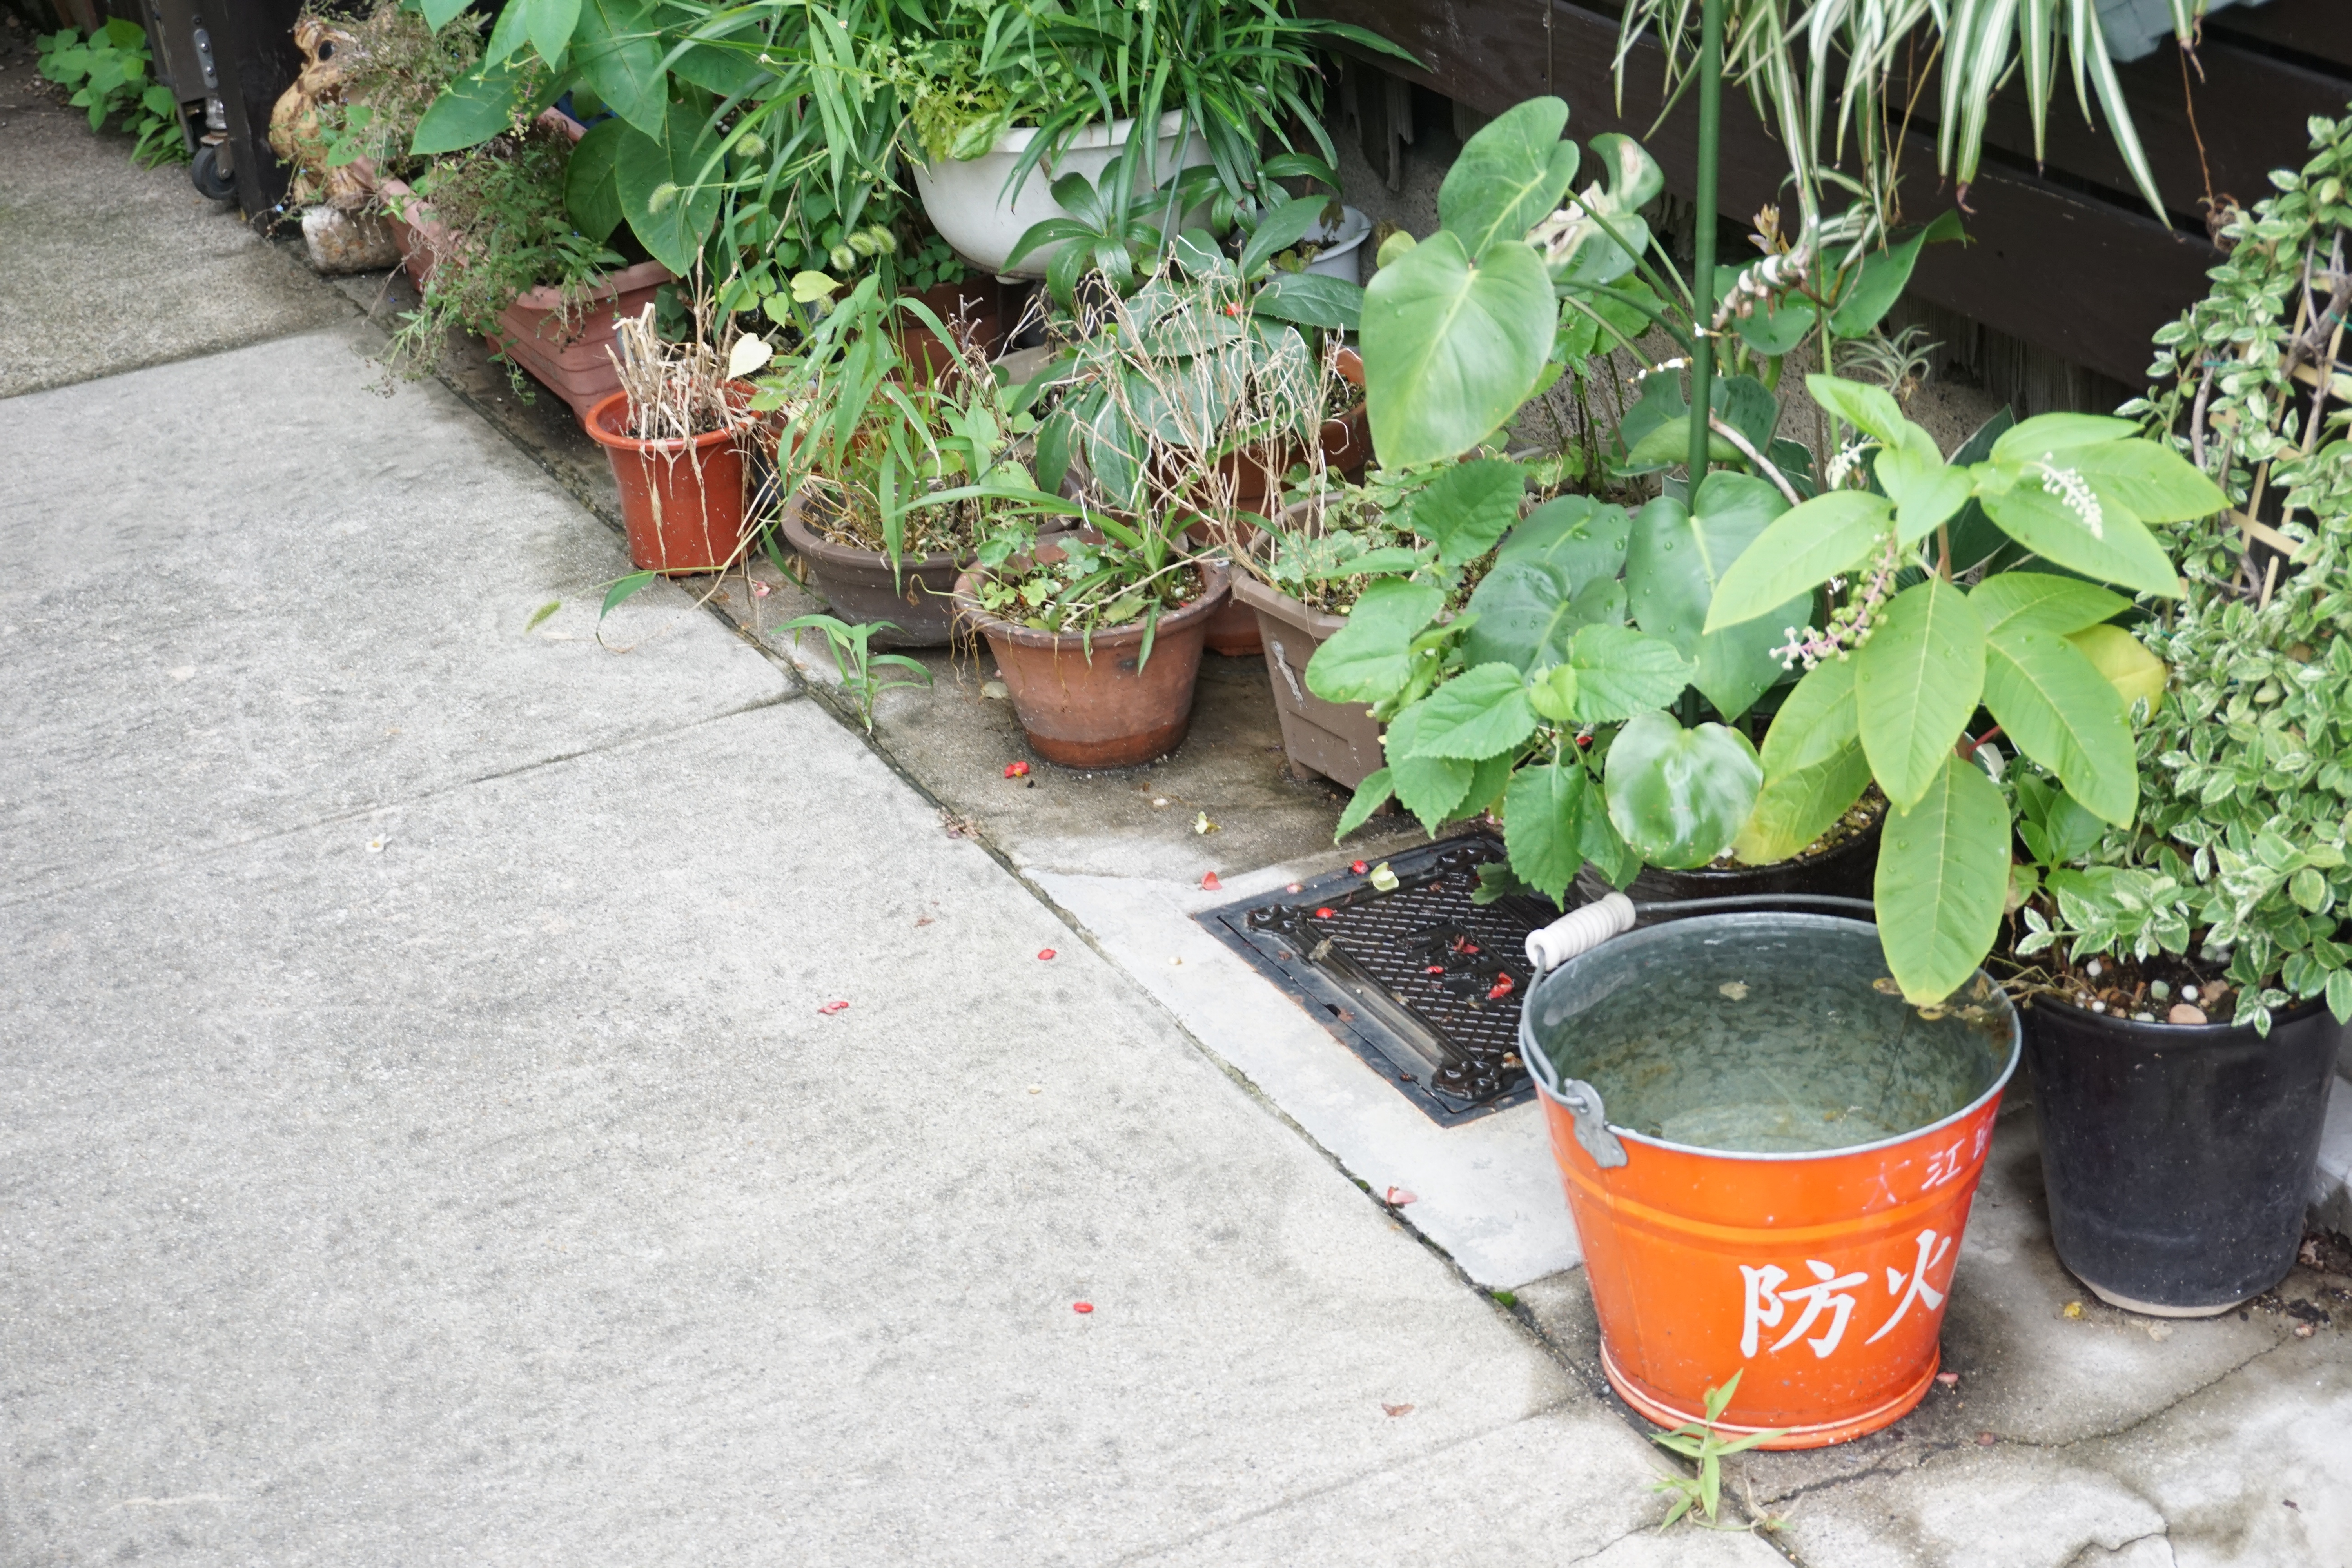
plant, lawn, flower, herb, produce, backyard, soil, garden, shrub, flowerpot, yard